Batn al-Hawa

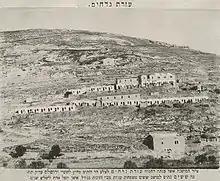
Yemenite-Jewish village south of Silwan, housing project built by a charity in the 1880s (1891)

In 1881–82, a group of Jews arrived in Jerusalem coming from Yemen as a result of messianic fervor. The year had special meaning to them, for which some thirty Yemenite Jewish families set out from Sana'a for the Holy Land. It was an arduous journey that took them over half a year to reach Jerusalem, where they arrived destitute of all things. Upon reaching Jerusalem, they sought shelter in the caves and grottoes in the hills facing Jerusalem's walls and Wadi Hilweh, while others moved to Jaffa. Initially shunned by the Jews of the Old Yishuv, who did not recognize them as Jews due to their dark complexions, unfamiliar customs, and strange pronunciation of Hebrew, they had to be given shelter by the Christians of the Swedish-American colony, who called them Gadites. Eventually, to end their reliance on Christian charity, Jewish philanthropists purchased land in the Silwan valley to establish a neighbourhood for them. Between 1885–91, 45 new stone houses were built for the Yemenites at the south end of the Arab village, built for them by a Jewish charity called Ezrat Niddahim. Up to 200 Yemenite Jews lived in the newly built neighbourhood, called "Kfar Hashiloach" (lit.: Siloam Village) or the "Yemenite Village." The neighbourhood included a place of worship now known as the Old Yemenite Synagogue. Construction costs were kept low by using the Shiloah spring as a water source instead of digging cisterns. An early 20th-century travel guide writes: In the "village of Silwan, east of Kidron ... some of the fellah dwellings [are] old sepulchers hewn in the rocks. During late years a great extension of the village southward has sprung up, owing to the settlement here of a colony of poor Jews from Yemen, etc. many of whom have built homes on the steep hillside just above and east of Bir Eyyub."